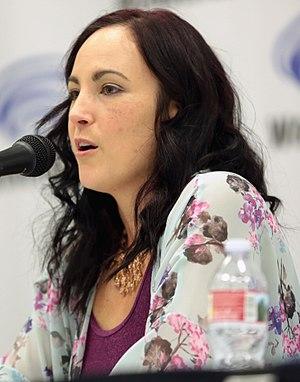
Delilah S. Dawson, née le 21 octobre 1977 à Roswell en Géorgie, est un écrivain américain de science-fiction et de fantasy.